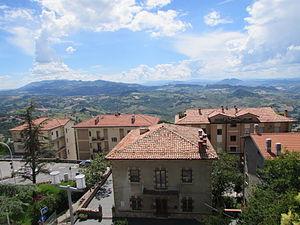
Saint-Marin, en forme longue la sérénissime république de Saint-Marin ou république de Saint-Marin, est un micro-État européen enclavé à l'intérieur de l'Italie. Il est le troisième plus petit État d'Europe après le Vatican et Monaco, et le cinquième au monde après ces deux mêmes États, Nauru et Tuvalu. C’est aussi la plus ancienne république au monde existante de manière continue jusqu'à aujourd'hui, avec un système constitutionnel qui remonte au XVIᵉ siècle.